Tarzan's Desert Mystery

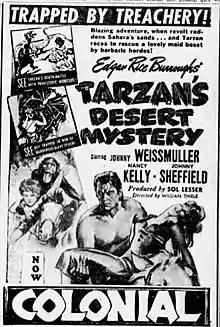
1943 newspaper ad

A review of the film in "Variety" reported that it "doesn’t miss a thing with its quota of Nazi agents and gruesome animals, plus the usual Tarzan jungle scenes" and "is nicely paced and (the) photography highly effective." In the film's review in "The New York Times", it was noted that "perhaps the small fry at least will be amused by people that behave like monkeys, and monkeys that behave like people," that the "sequence in which the luckless Nazi is crunched by the big spider should have the children screaming in their sleep for months to come," and "the desert and the swampy jungle—the latter infested by prehistoric monsters—are as close as adjoining rooms in this fabulous adventure."